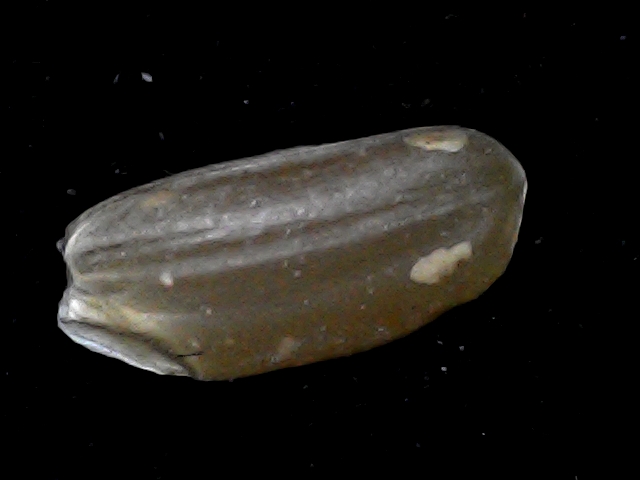
Rice variety: BD76